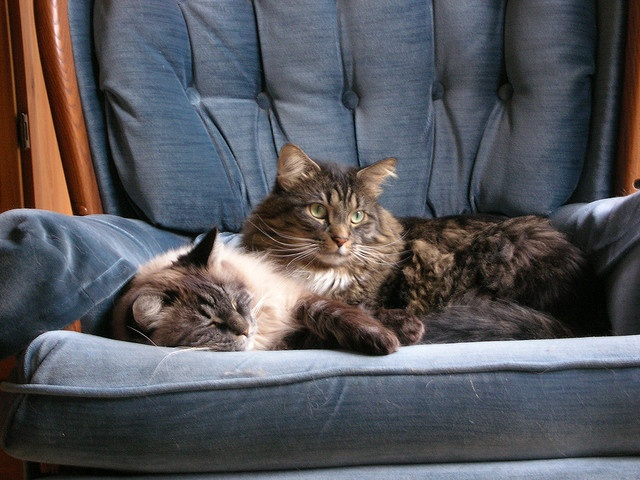
Two fluffy cats are sitting on a blue chair.
Two cats are lying in the seat of a chair.
two cats in a couch chair laying down in a room
Two cats sitting in a big blue chair in a room
A couple of cats laying on top of a blue chair.